Xiangmen station

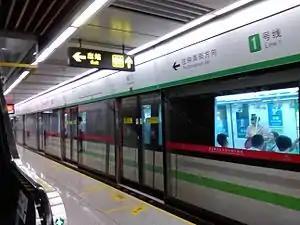
Platform in September 2015

Xiangmen Station is a station of Line 1 of the Suzhou Metro. The station is located in Gusu District of Suzhou. It has been in use since April 28, 2012, the same time of the preoperation of Line 1.